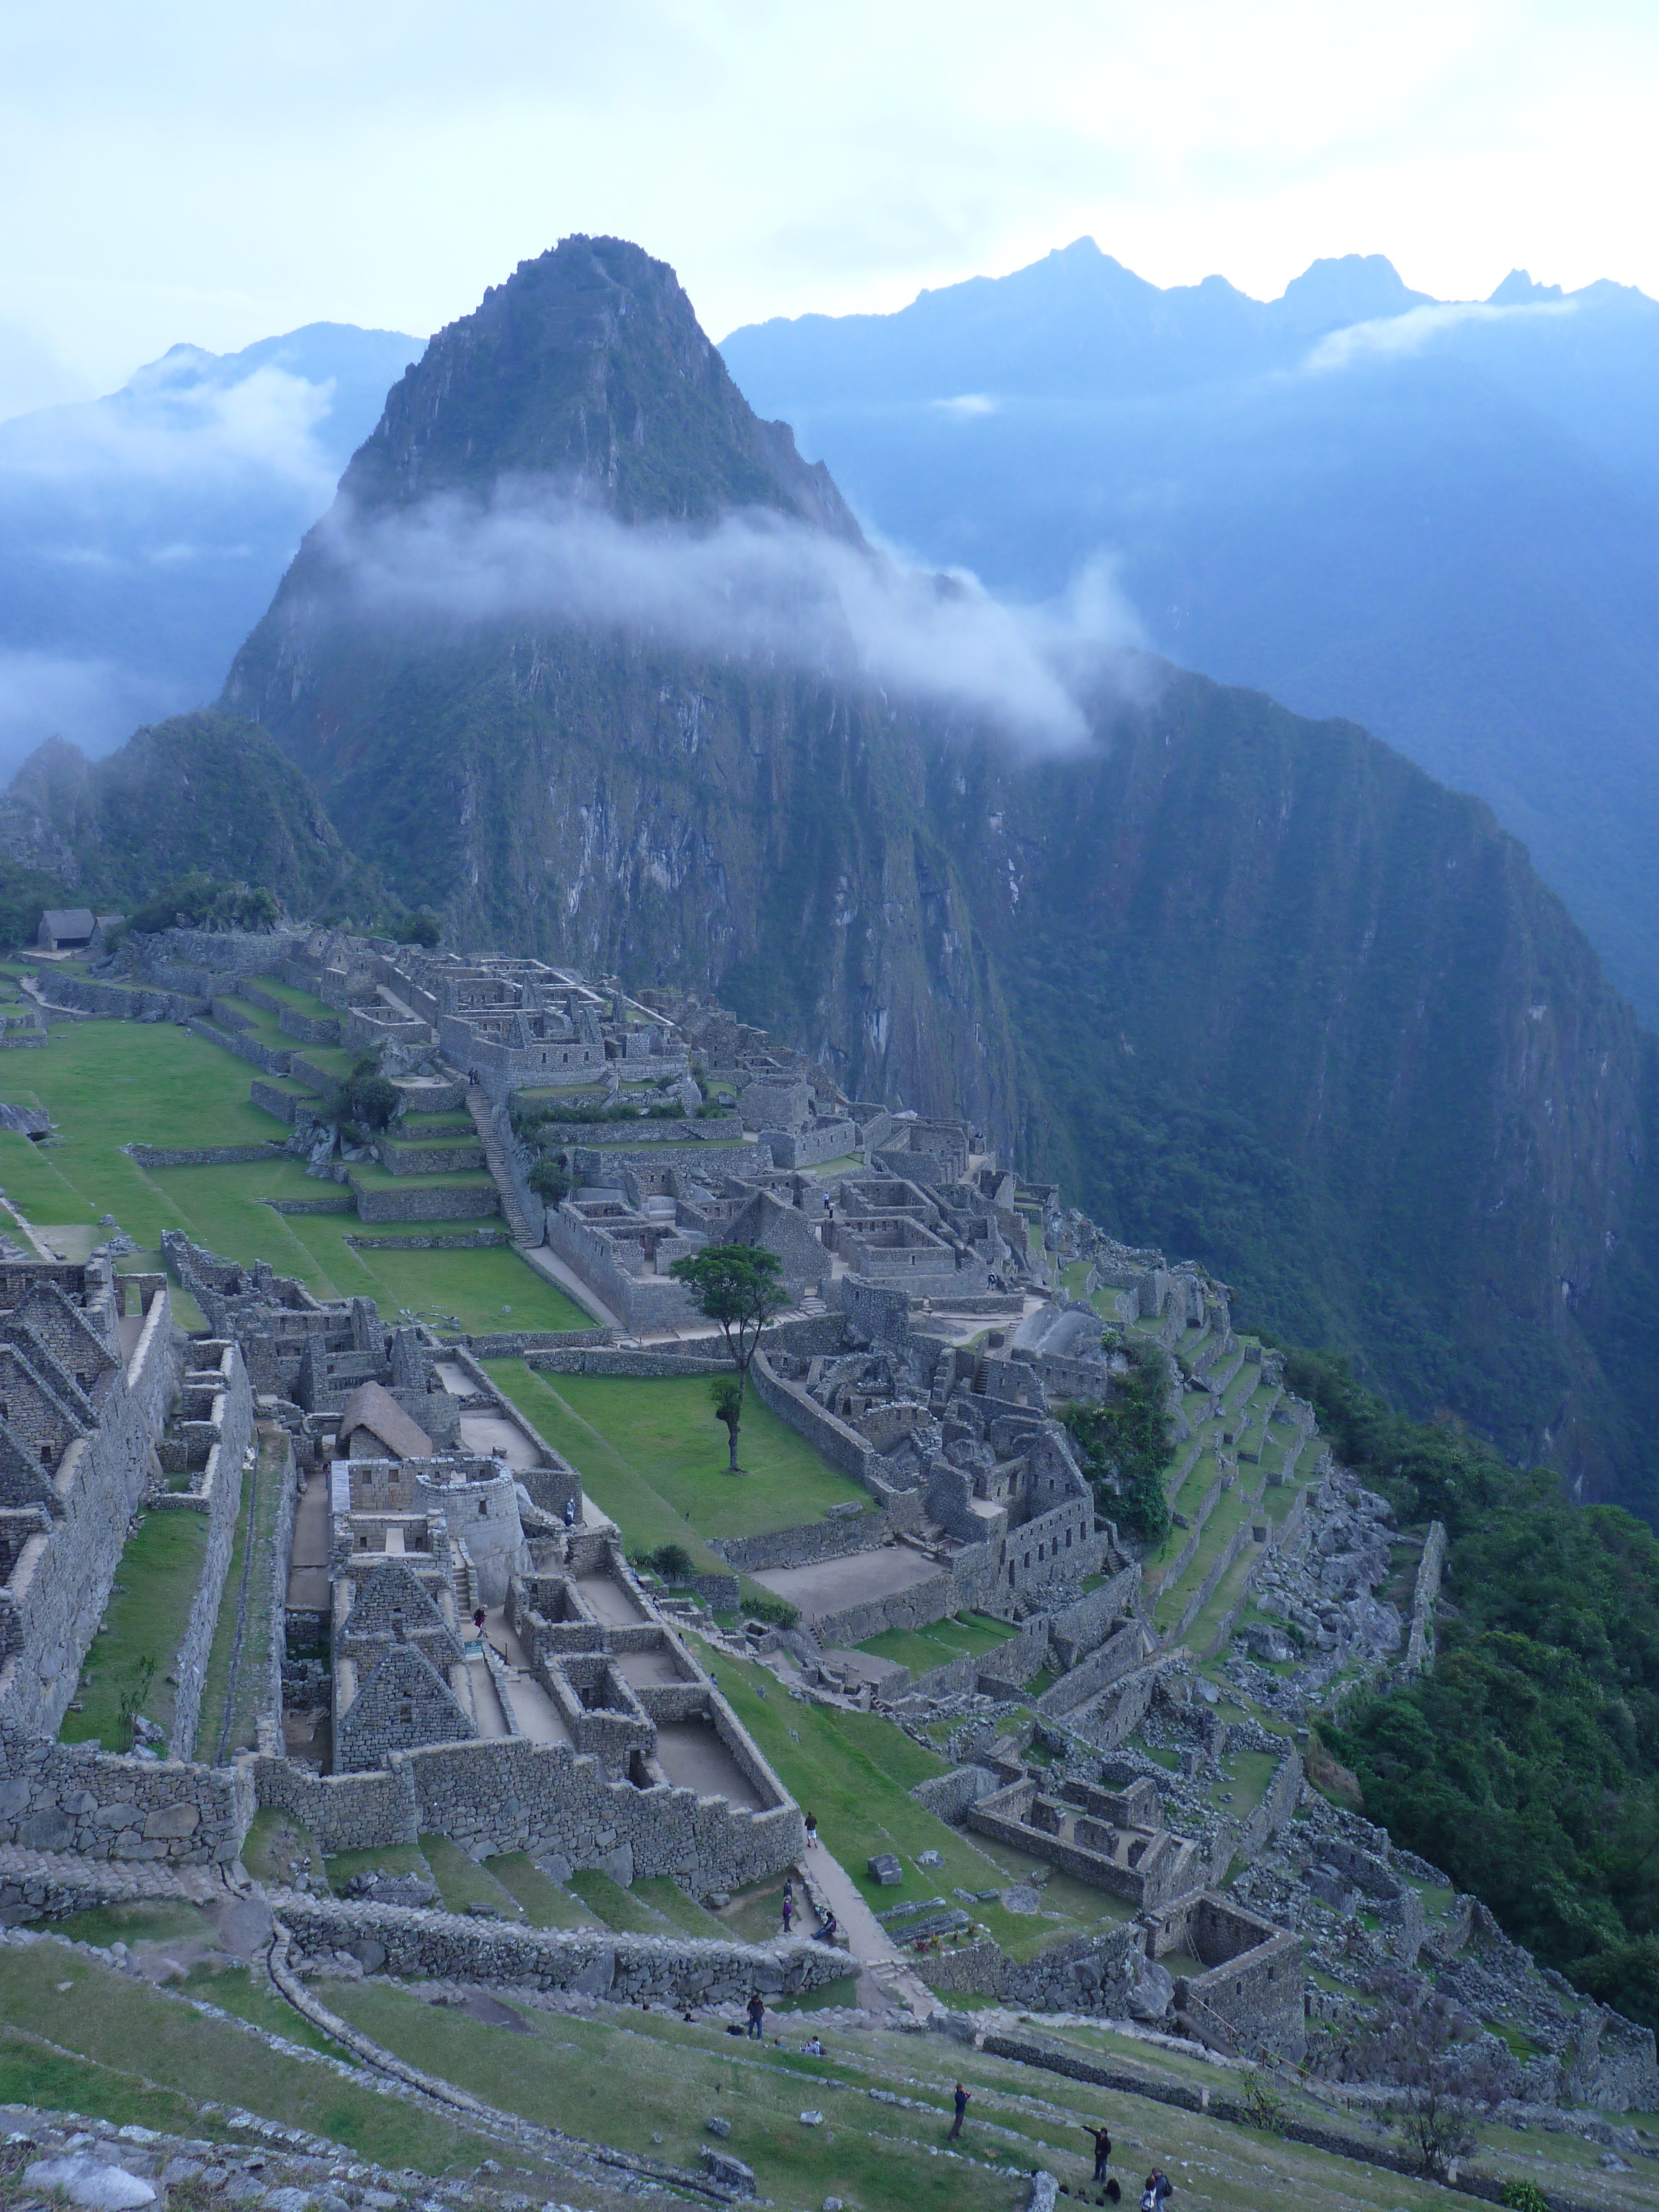
landscape, mountain, architecture, valley, mountain range, fjord, tourism, ridge, machu picchu, peru, inca, alps, plateau, landform, aerial photography, mountain pass, geographical feature, mountainous landforms